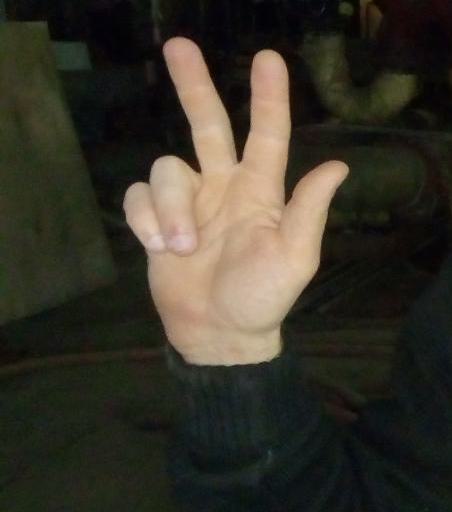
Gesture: three2